Reverse osmosis

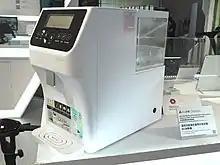
Countertop RO system

Around the world, household drinking water purification systems, including an RO step, are commonly used for improving water for drinking and cooking.